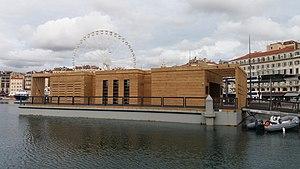
La gare maritime du Vieux-Port de Marseille (Bouches-du-Rhône, France)
Le réseau de bateaux-bus de Marseille désigne différents services de dessertes maritimes couvrant différents quartiers insulaires ou non de la Ville de Marseille.